Shin-Koyanose Station

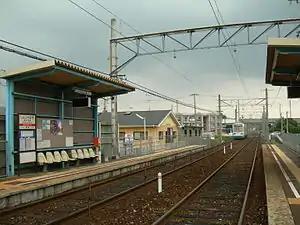
Shin-Koyanose Station platform

is a passenger railway station located in Yahatanishi-ku, Kitakyūshū. It is operated by the private transportation company Chikuhō Electric Railroad (Chikutetsu), and has station number CK17.